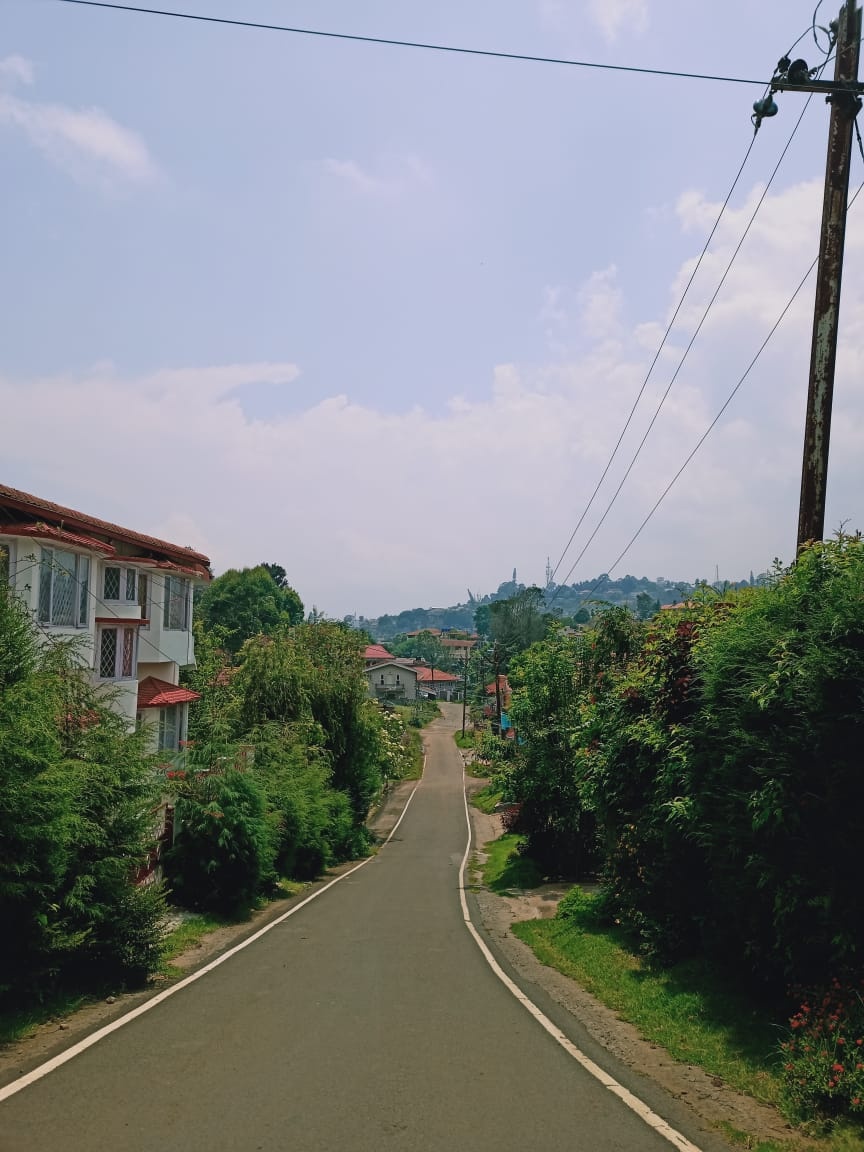
Shown here is a picture of Brooklands Well Road. This road helps you reach the Upper Coonoor Police station coming from Sim's Park . It is an important connecting road that also lets you reach the central town